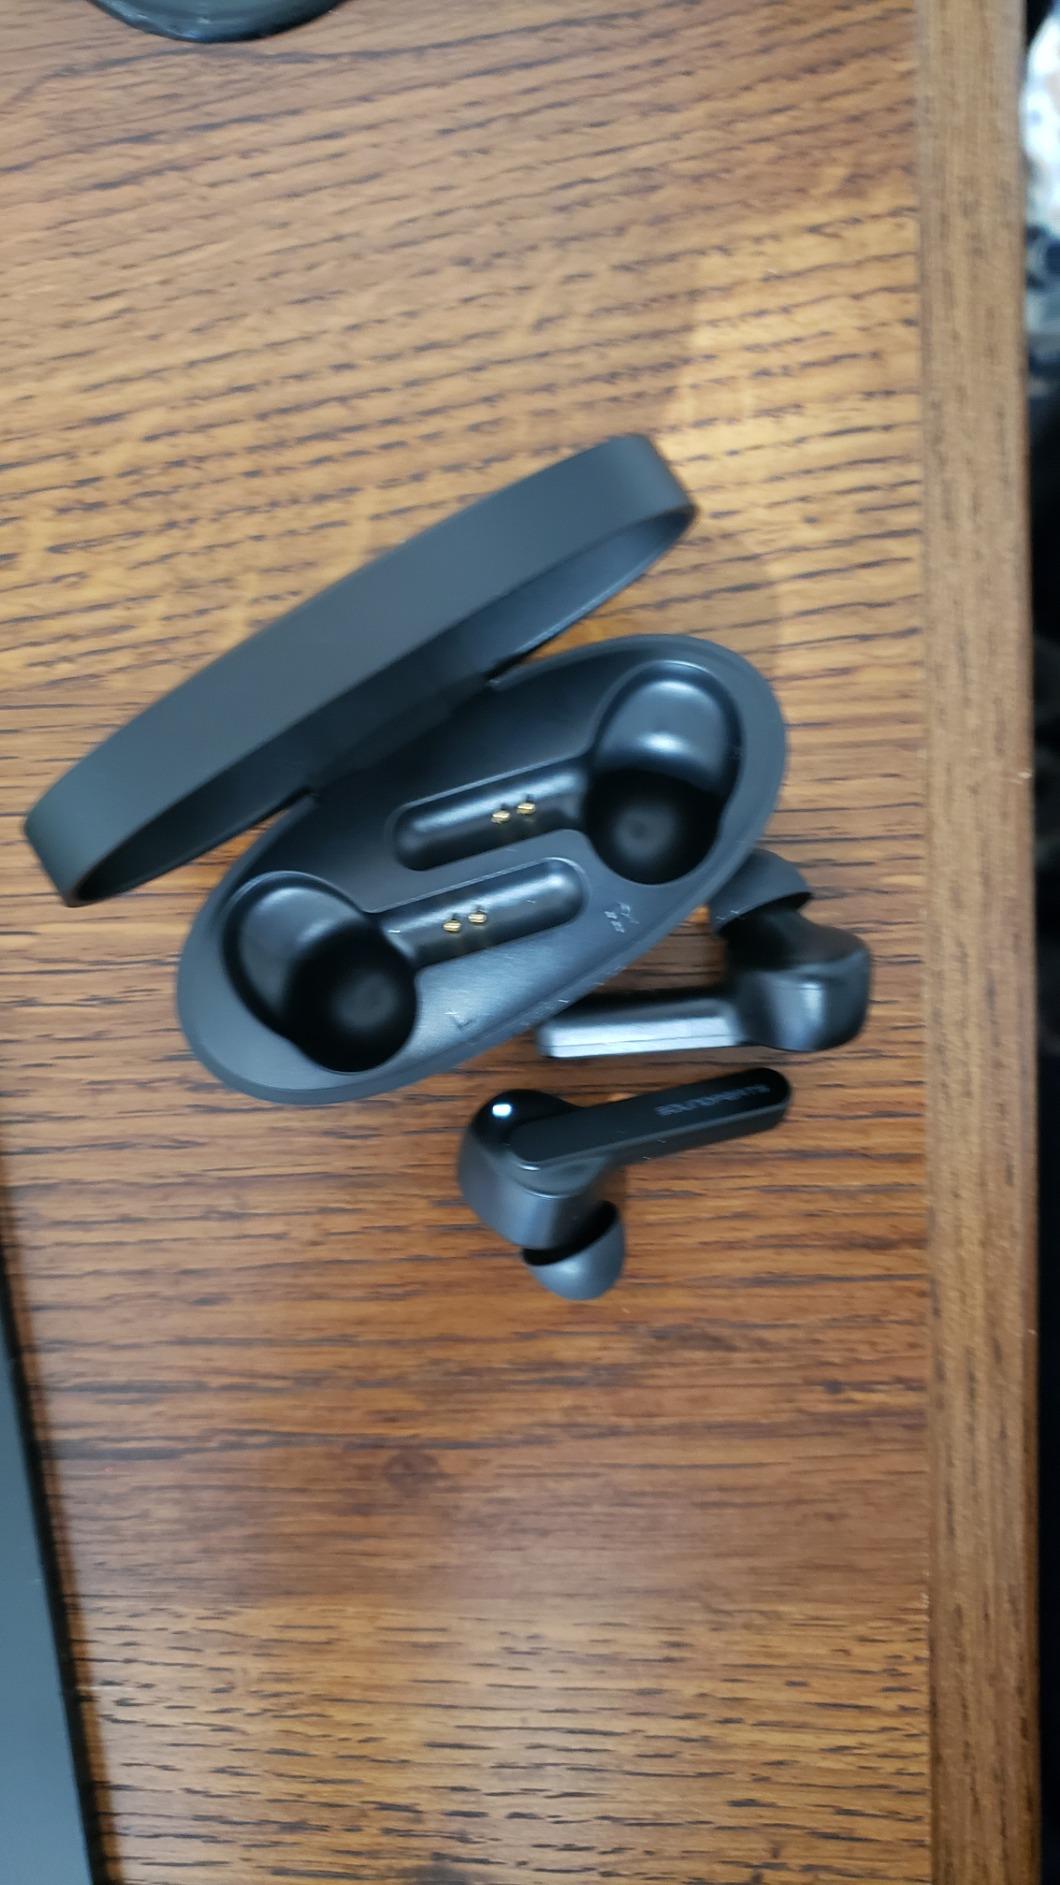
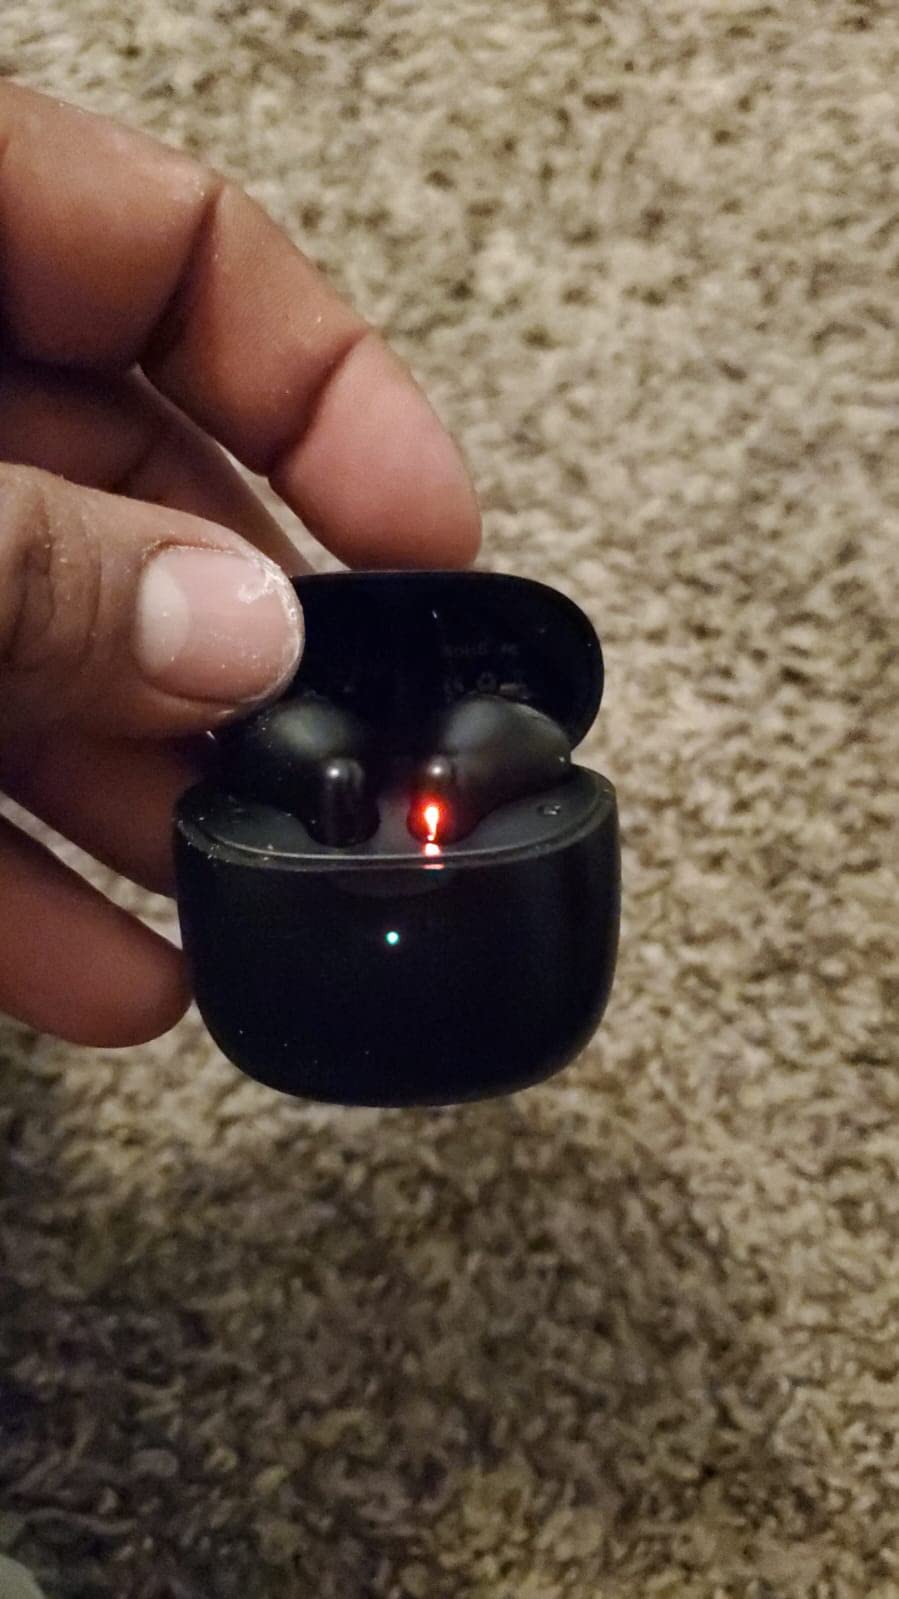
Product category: earbuds
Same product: no